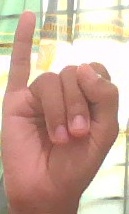
ASL sign: I